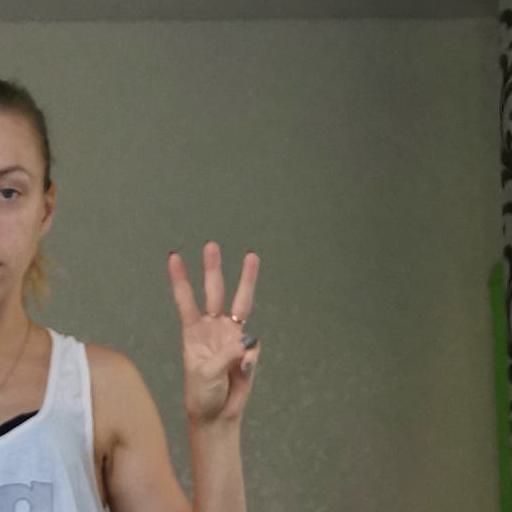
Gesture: three